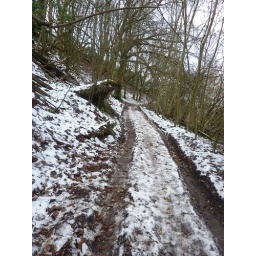
It can't have been at all comfortable negotiating this track in a horse drawn wagon when this was a coach road